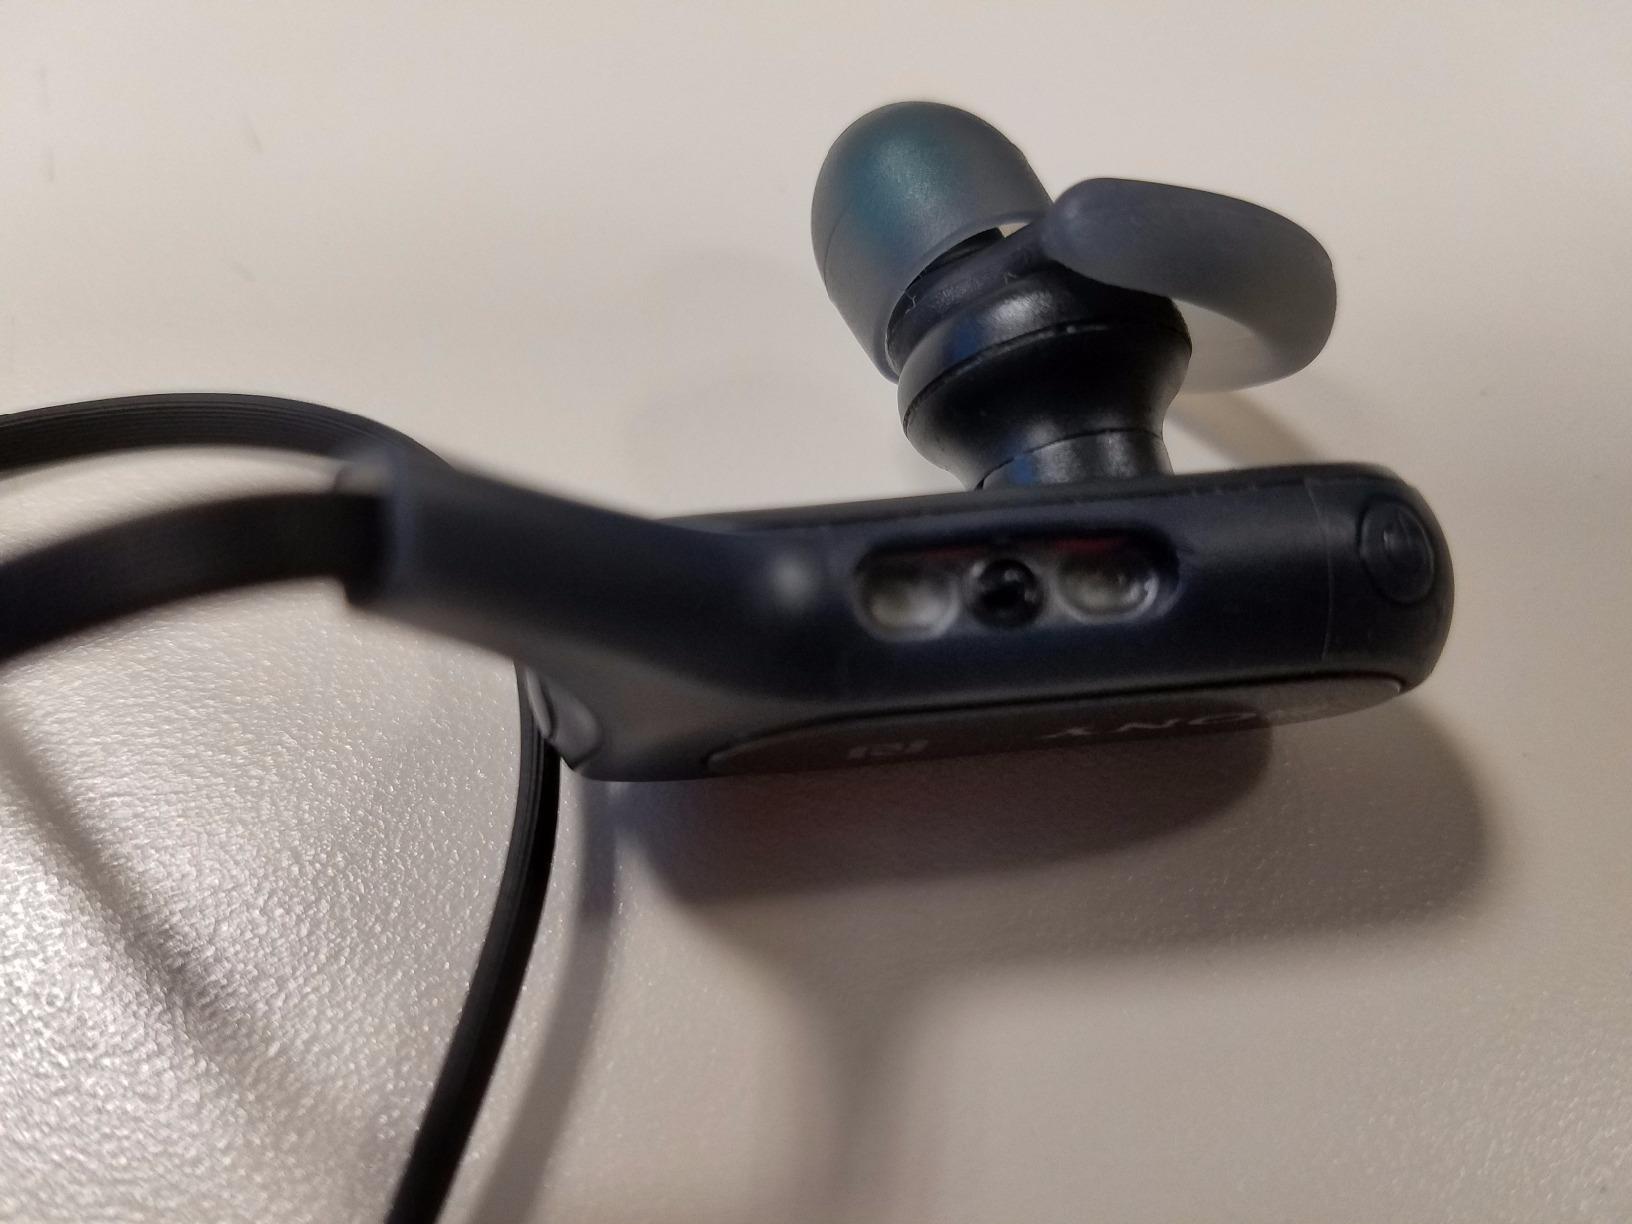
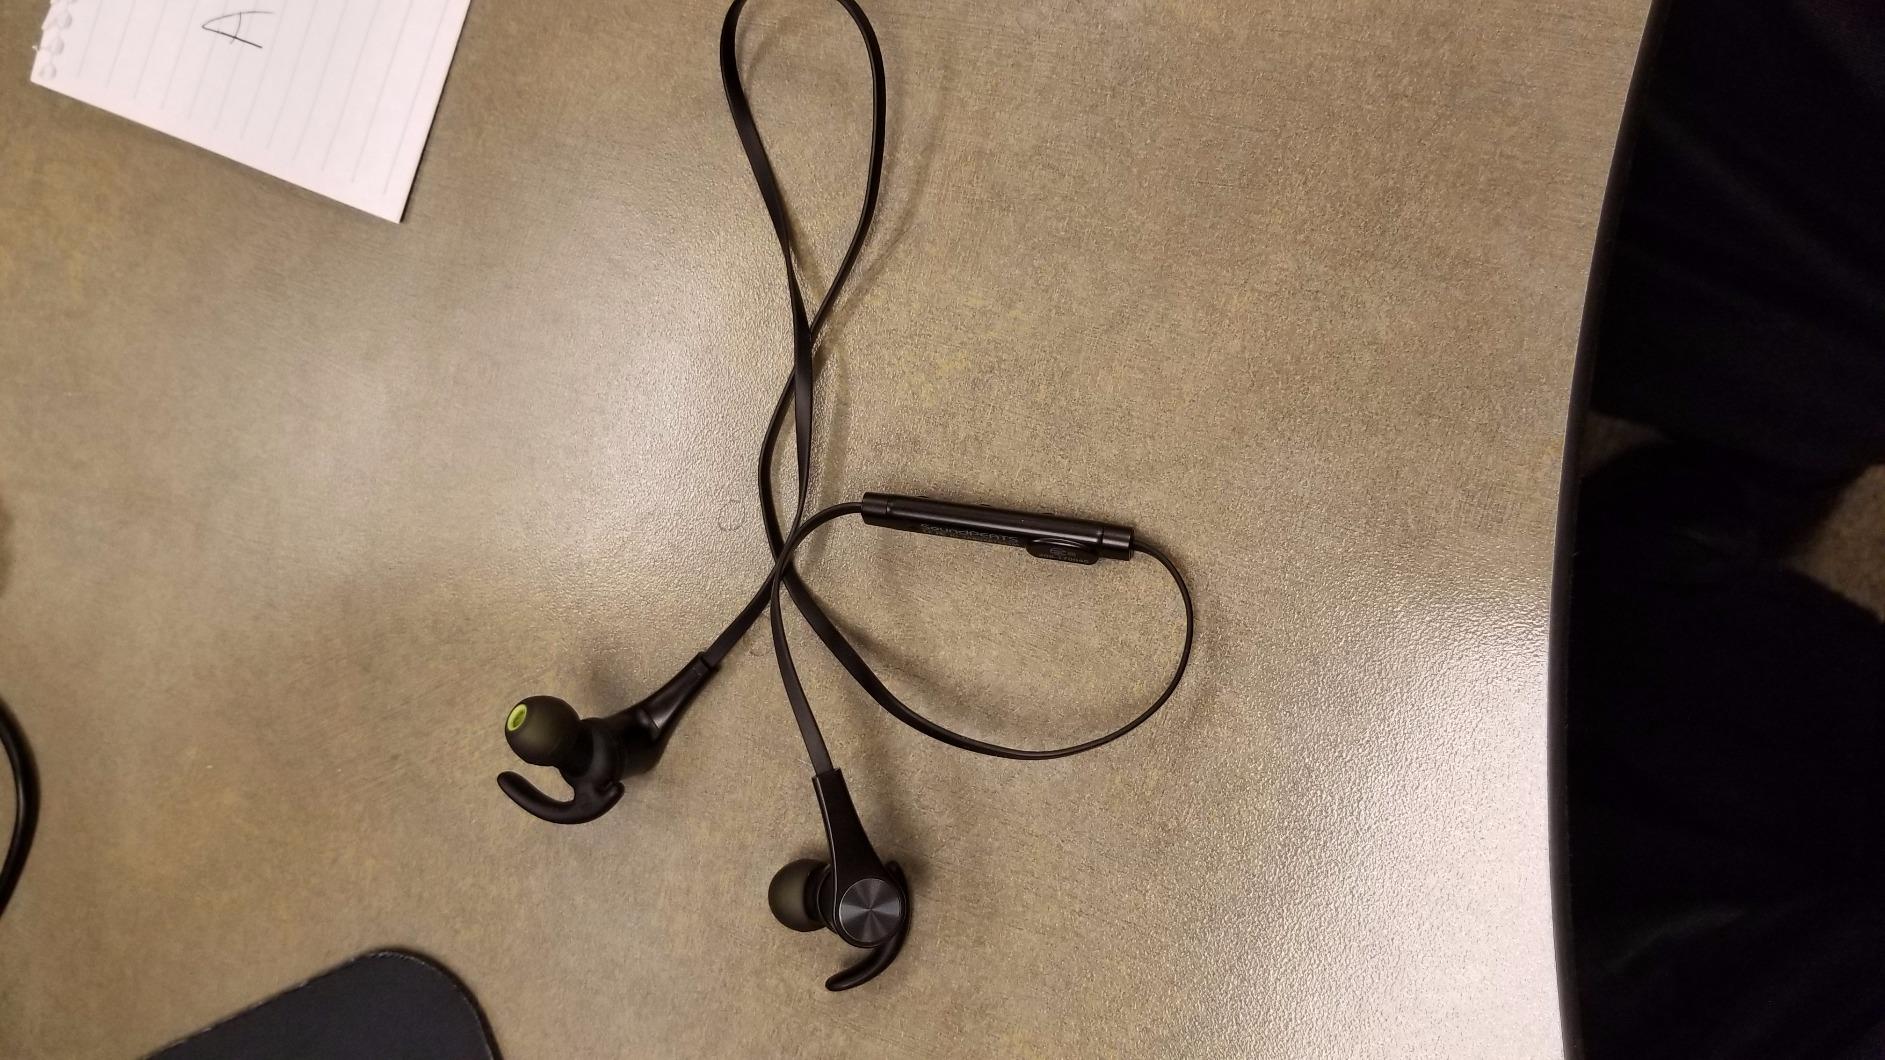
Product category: earbuds
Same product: no